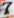
Number: 7